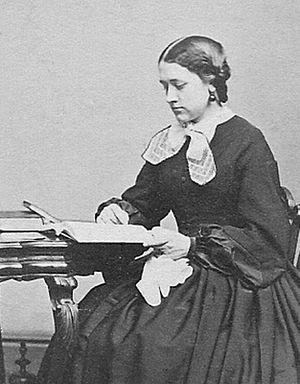
Maria Susanna Cummins est une romancière américaine née le 9 avril 1827 et morte le 1ᵉʳ octobre 1866. Elle est surtout connue pour son roman pour la jeunesse L'Allumeur de réverbères écrit en 1854.